Brenin Llwyd

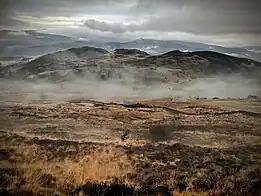
Grey mists near Cadair Idris, an area notably associated with the Brenin Llwyd.

Although Brenin Llwyd is a solitary, individual figure and is not part of any other mythological groups or species, consistent accounts of the Brenin Llwyd are found across Wales, with only minimal variations. An archetypal description of the figure and its localities was given by the folklorist Marie Trevelyan in 1909: